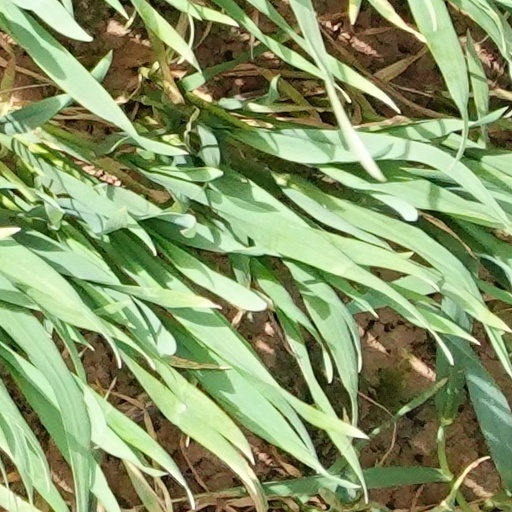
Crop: wheat